José Vasconcelos

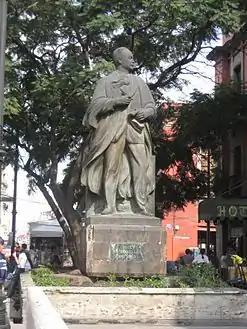
Statue of Vasconcelos in Mexico City

When Obregón became President in 1920, he created the Secretariat of Public Education (SEP) in 1921 and named Vasconcelos as its head. Under Obregón, the national budget had two key expenditures; the military was one, but the other was education. Creating the Secretariat entailed changing the Constitution of 1917, and so Obregón's government had to muster support from lawmakers. Vasconcelos traveled throughout Mexico while he was rector of the university to seek that support. His effort succeeded, and Vasconcelos was named head of the new cabinet-level secretariat in July 1921.